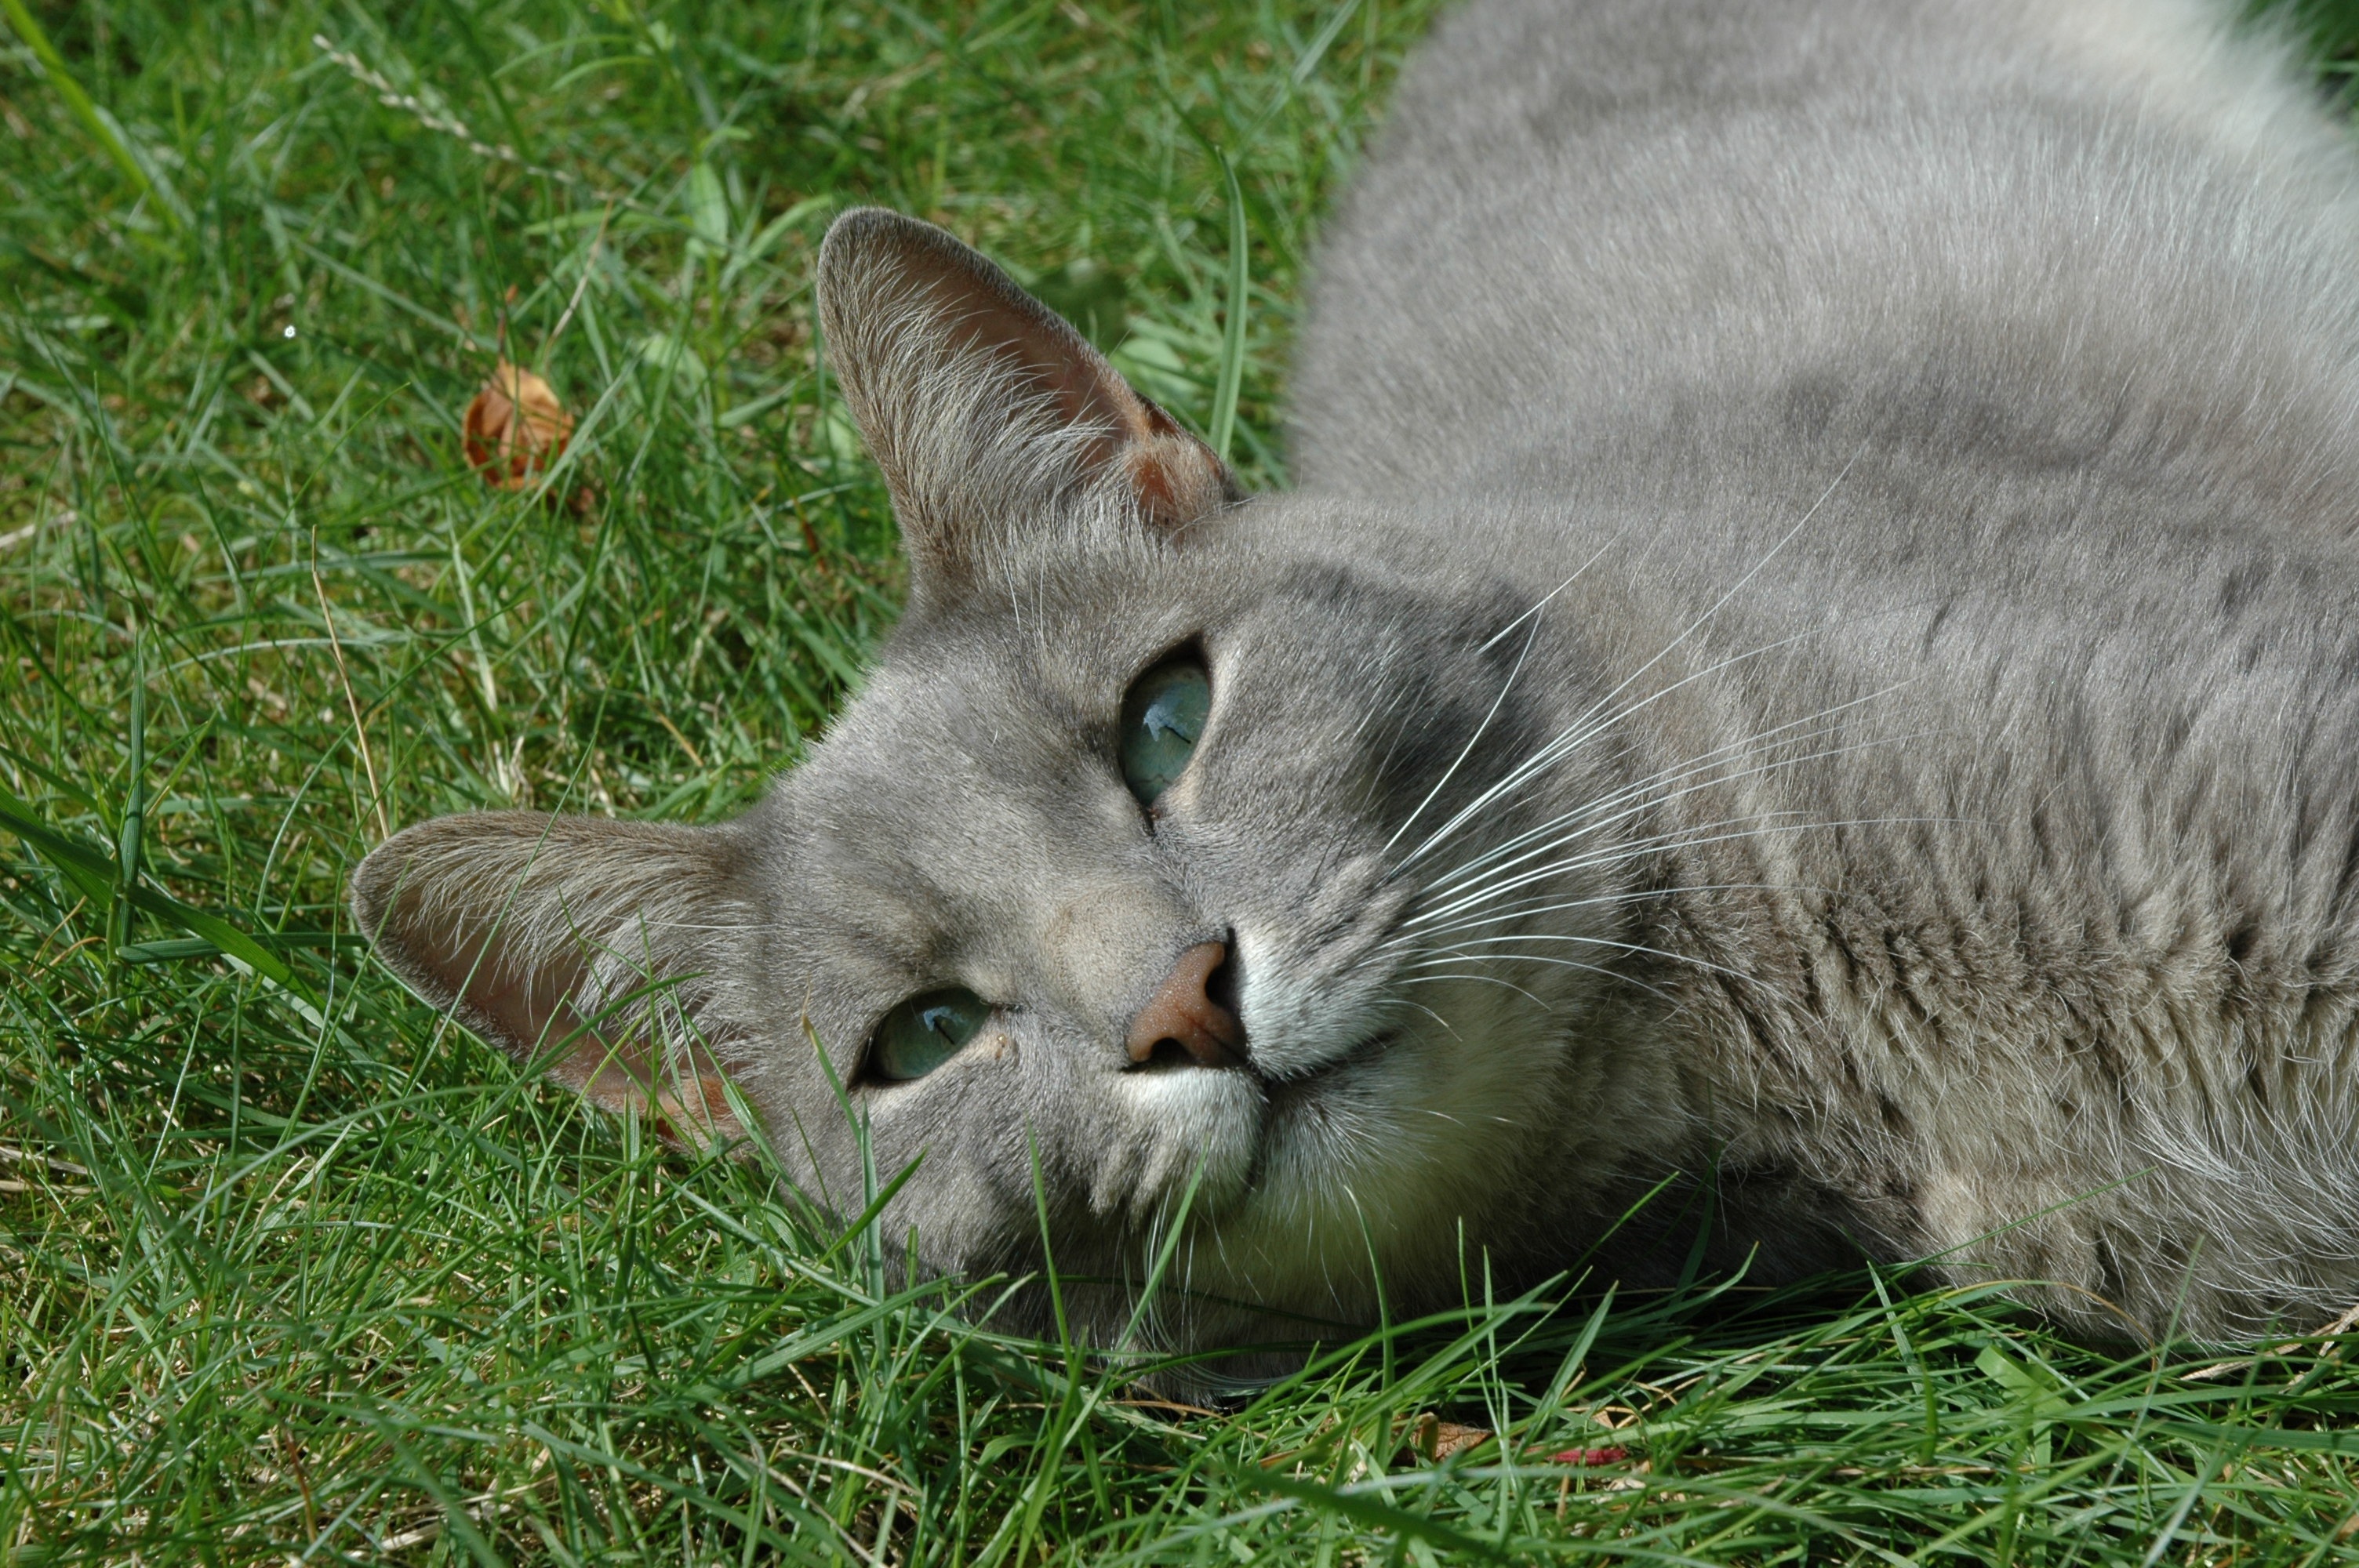
grass, cat, feline, mammal, fauna, relaxing, whiskers, vertebrate, domestic, resting, eye contact, tabby cat, russian blue, wild cat, small to medium sized cats, cat like mammal, domestic short haired cat